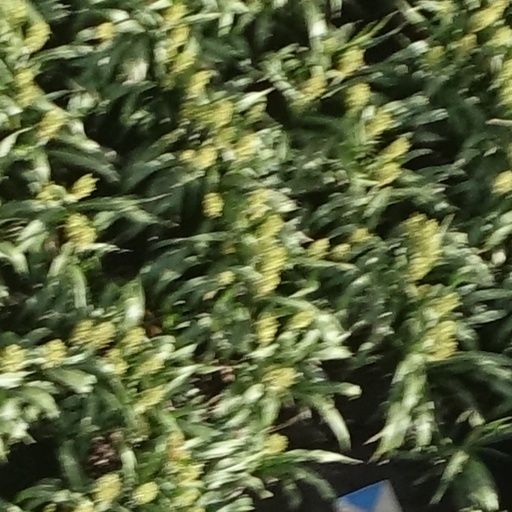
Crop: sorghum